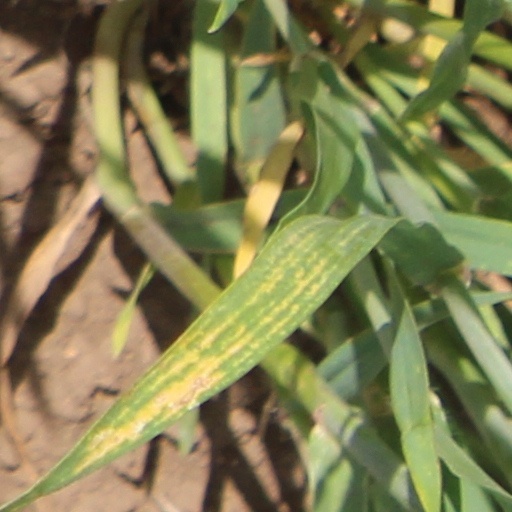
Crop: wheat